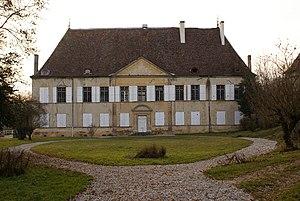
Château du Village de Le Passage
Cet article recense les monuments historiques de l'Isère, en France.
Le Passage est une commune française située dans le département de l'Isère, en région Auvergne-Rhône-Alpes.
Le château du Passage est un château de plaisance du XVIIᵉ siècle qui a englobé un ancien logis du XVᵉ siècle, qui se dresse sur la commune du Passage dans le département de l'Isère en région Auvergne-Rhône-Alpes.
Un certain nombre d'œuvres cinématographiques et télévisuelles ont été tournés dans le département de l'Isère.